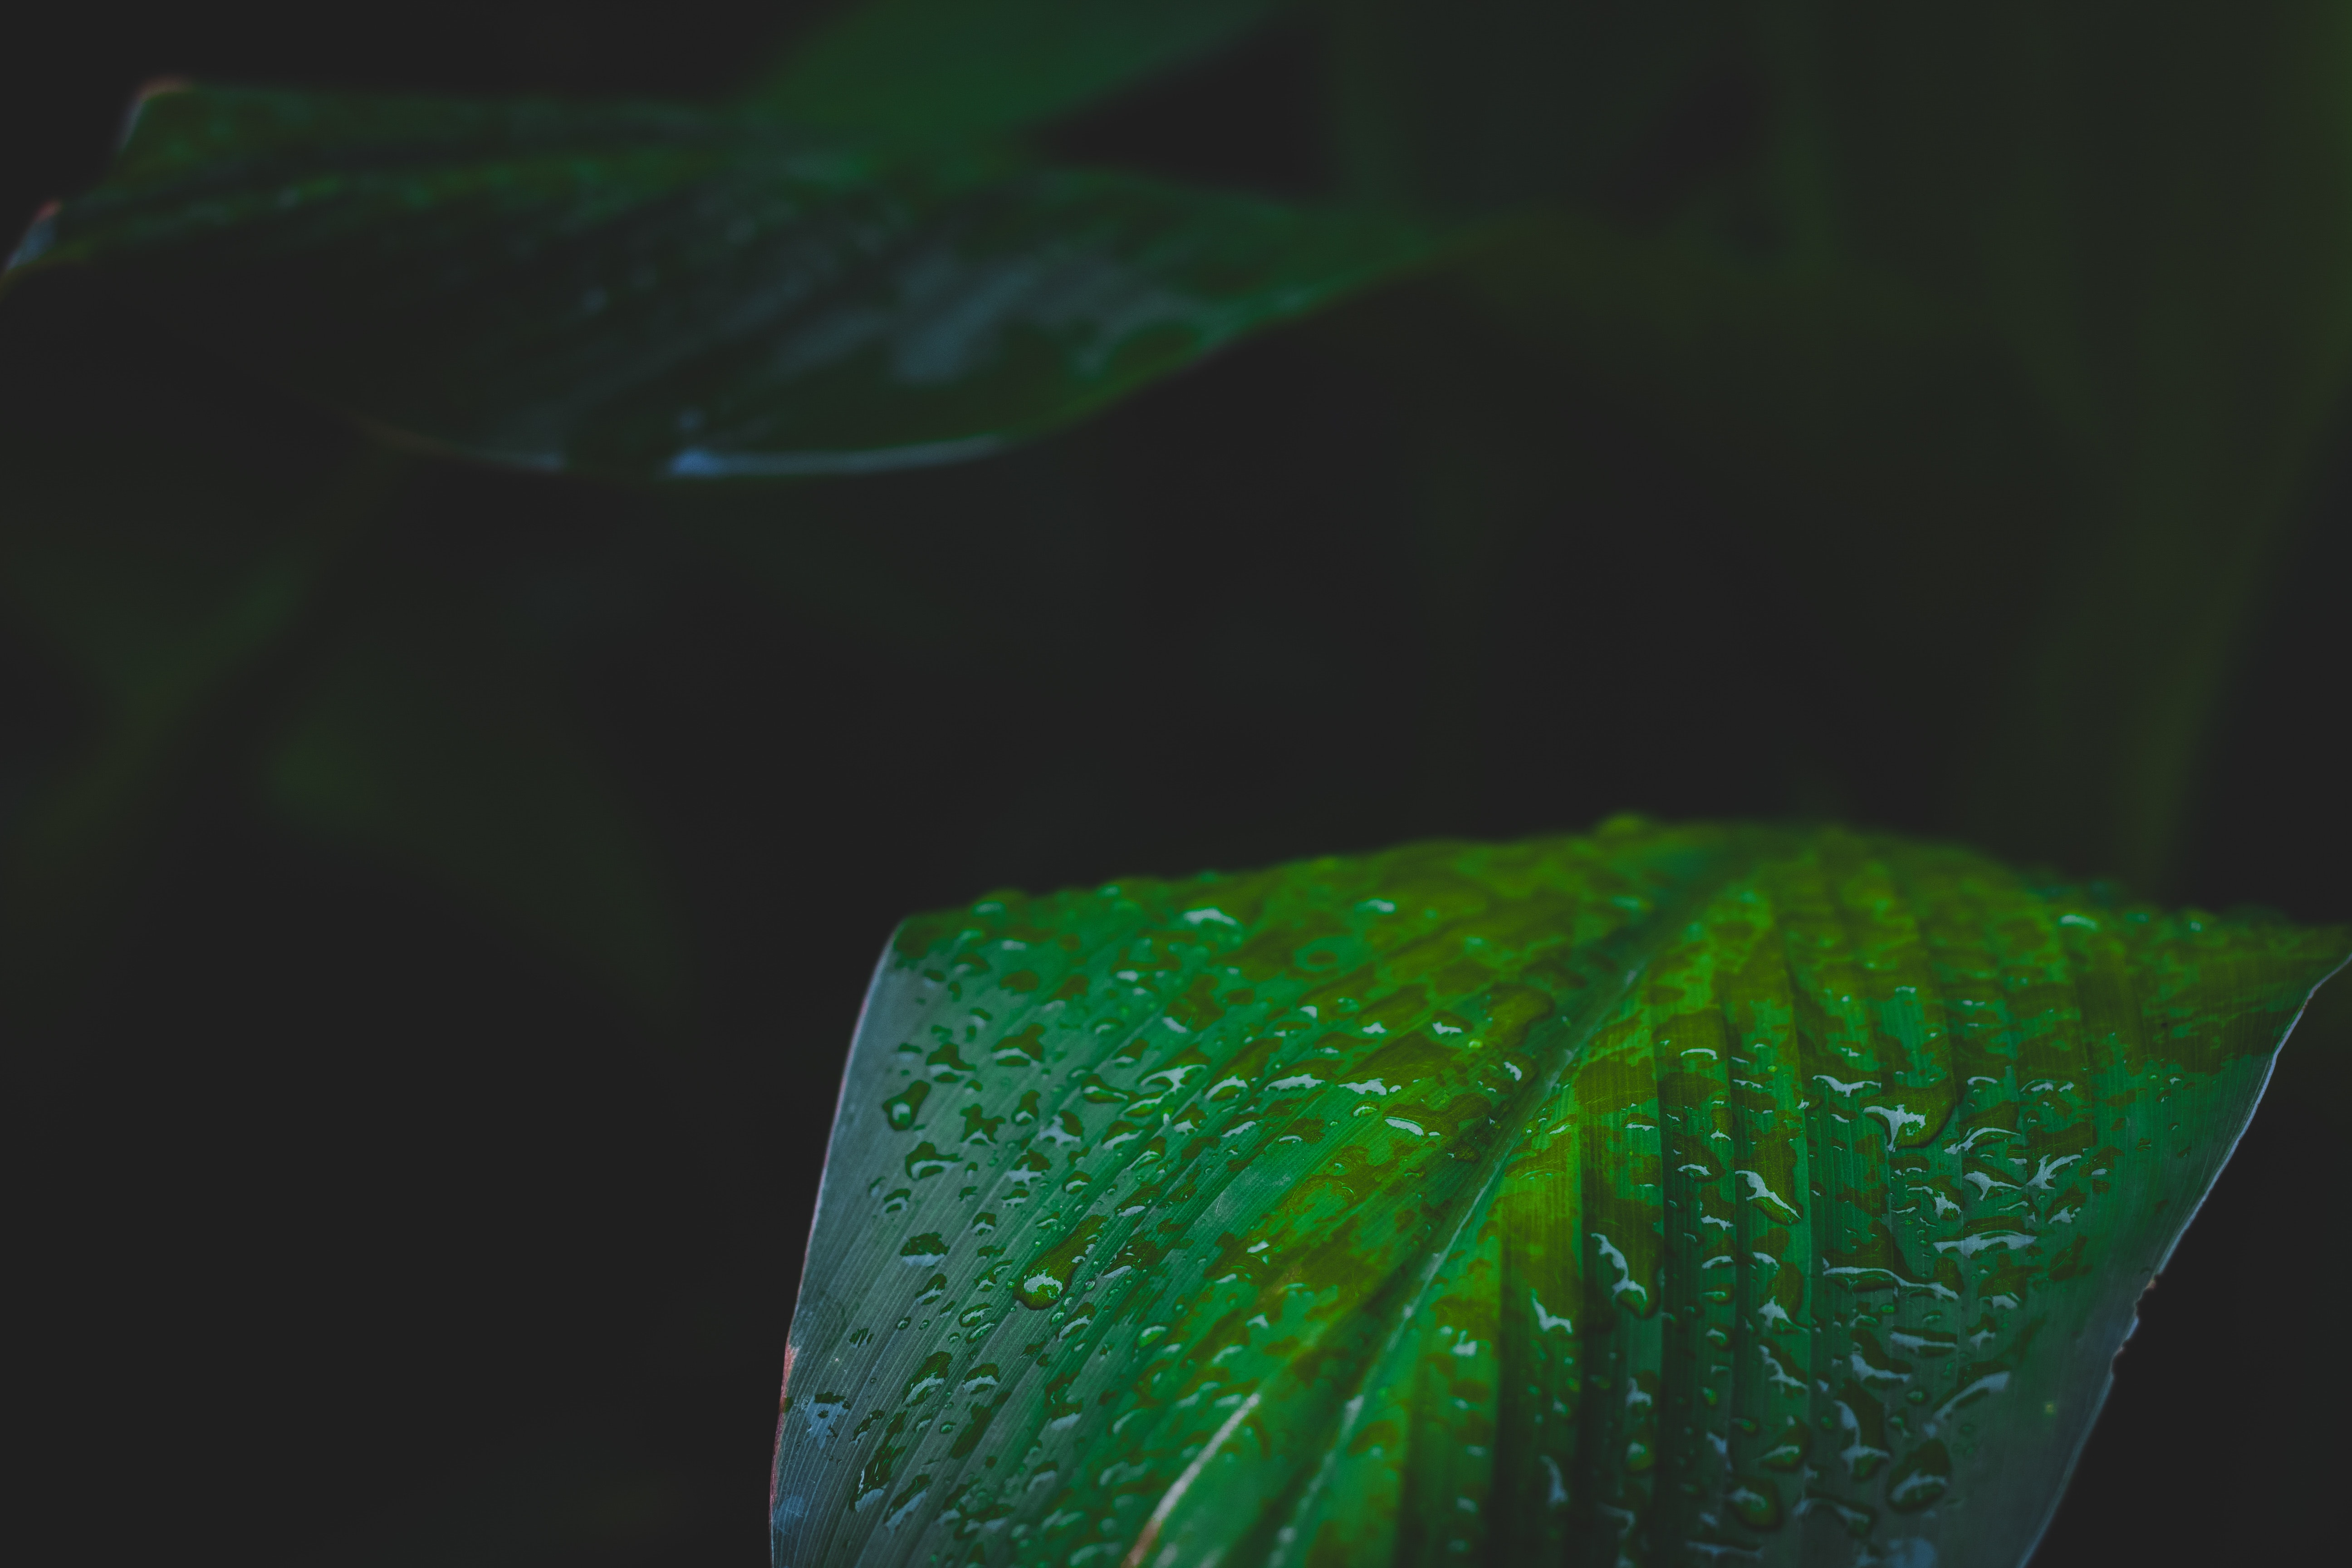
green, water, leaf, organism, dew, plant, moisture, macro photography